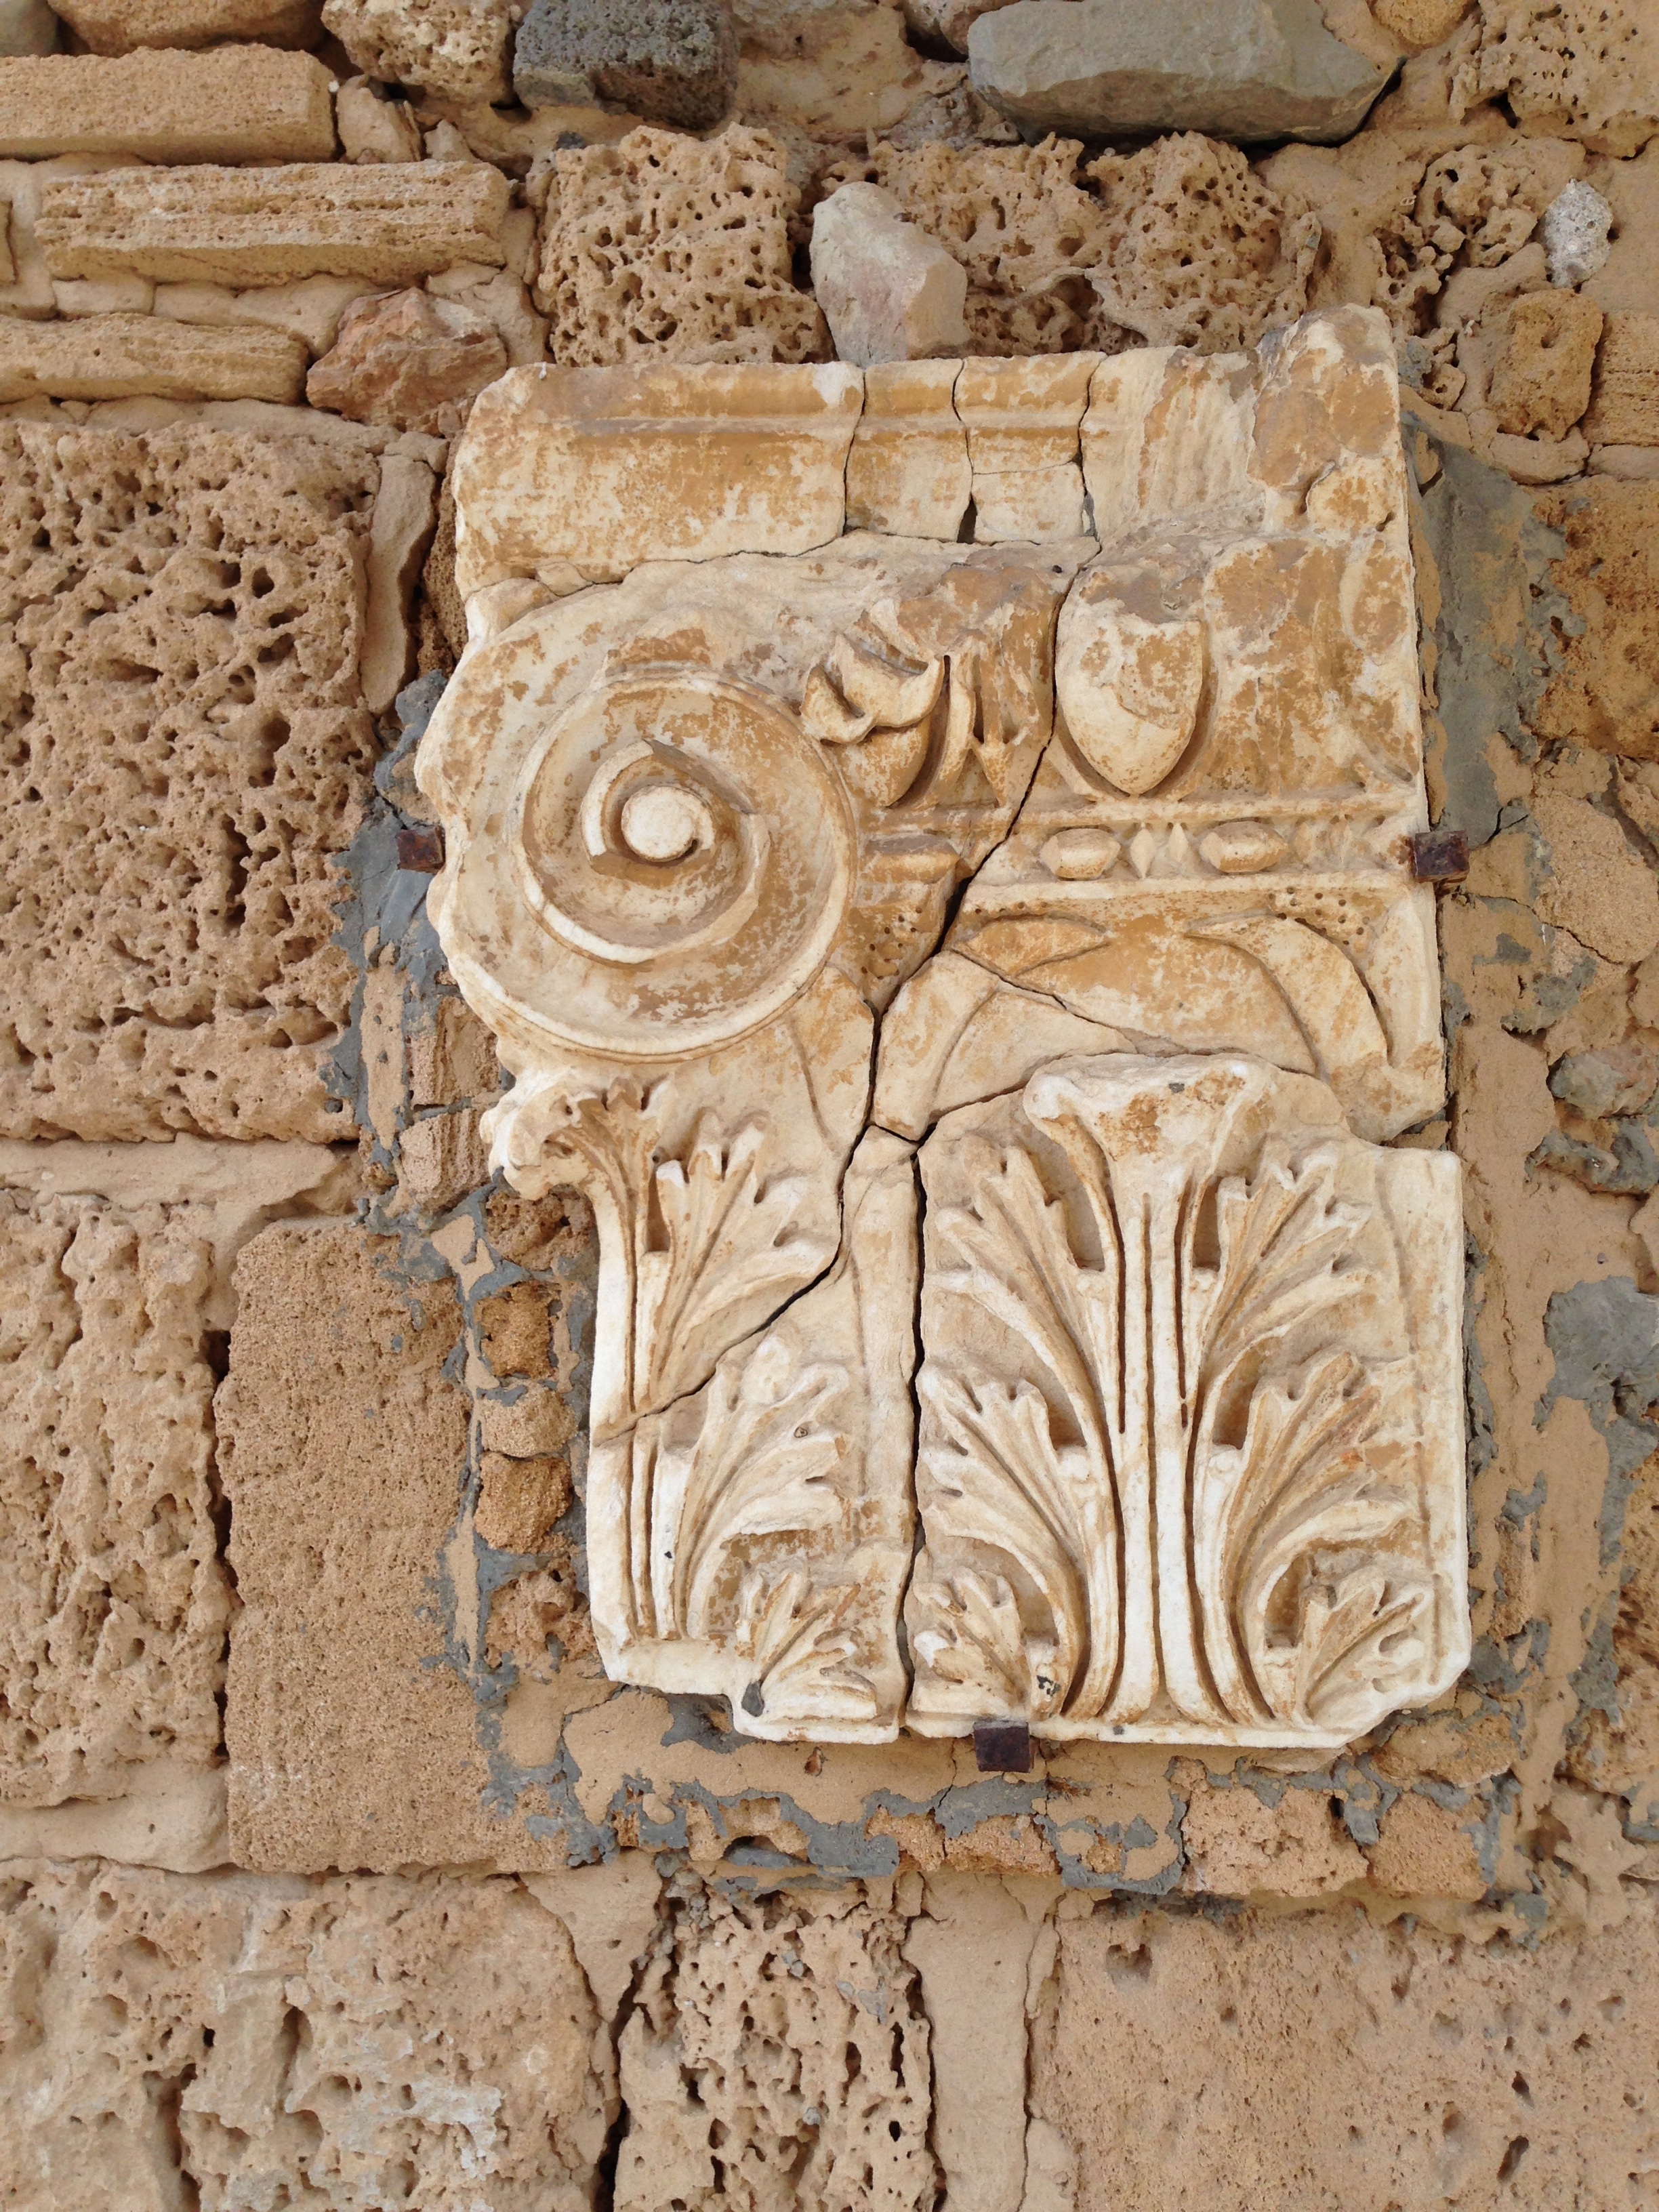
rock, structure, wood, wall, stone, column, ornament, thread, sculpture, art, temple, ruins, carving, relief, tunisia, stele, ancient rome, archaeological site, stone carving, ancient history, antonin baths